Benzion Yadler

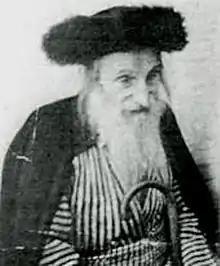
Rabbi Benzion Yadler

was a prominent Maggid in Jerusalem and the Moshavot of Israel.